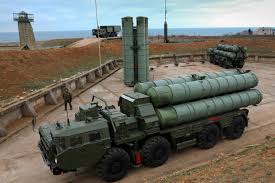
Label: Air Defense